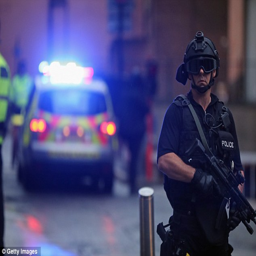
almost unprecedented numbers of police and armed officers lined the route the convoy followed